Taxonomy (biology)

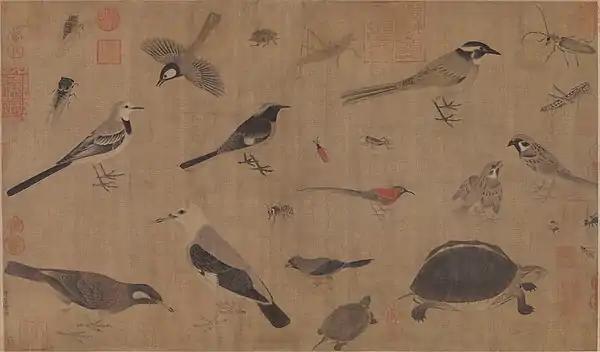
"Description of rare animals" (写生珍禽图), by Song dynasty painter Huang Quan (903–965)

Organisms were first classified by Aristotle (Greece, 384–322 BC) during his stay on the island of Lesbos. He classified beings by their parts, or in modern terms "attributes", such as having live birth, having four legs, laying eggs, having blood, or being warm-bodied. He divided all living things into two groups: plants and animals.